Dan's Hill

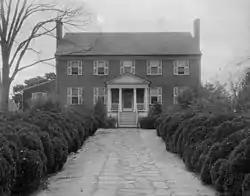
Dan's Hill, Carnegie Survey of the South, 1930s

Dan's Hill is a historic home located near Danville in Pittsylvania County, Virginia. It was built in 1833, and is a -story, five bay Federal style brick dwelling. It has a double pile, central-hall plan and a gable roof. Also on the property are the contributing kitchen building, a dairy, a gazebo, an orangery, a privy, smokehouses, and a spinning house.